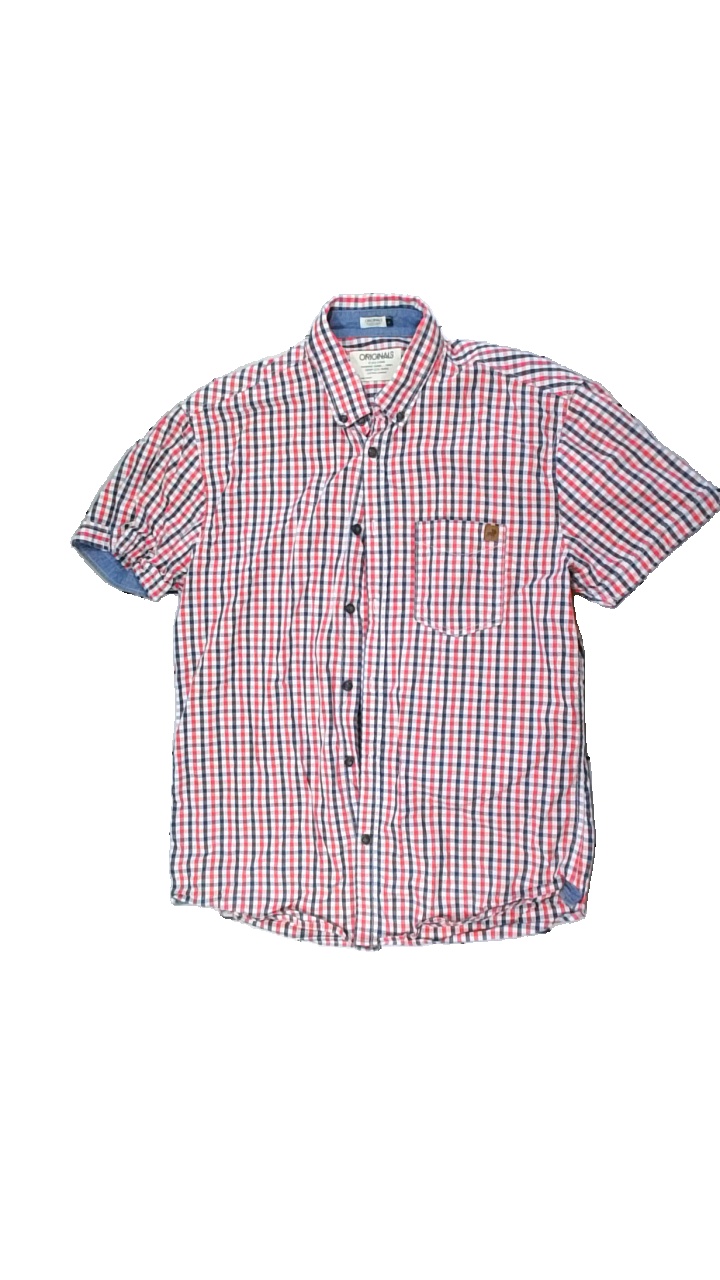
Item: Shirt (Men)
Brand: Jack And Jones
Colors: Multicolor, White, Red, Blue
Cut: Regular
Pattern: Checkered print
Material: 100% cotton
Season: All
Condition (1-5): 4
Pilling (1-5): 5
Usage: Reuse
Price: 50-100